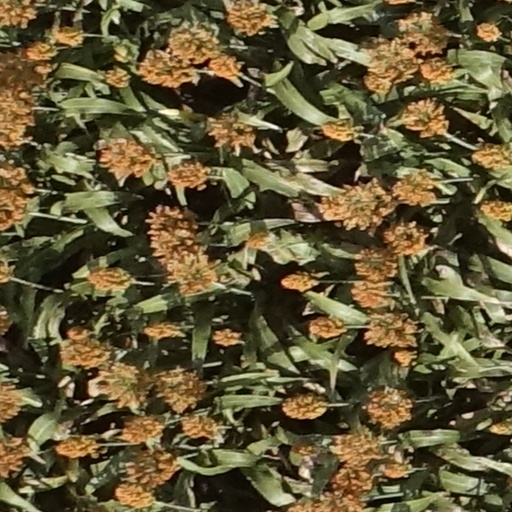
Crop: sorghum